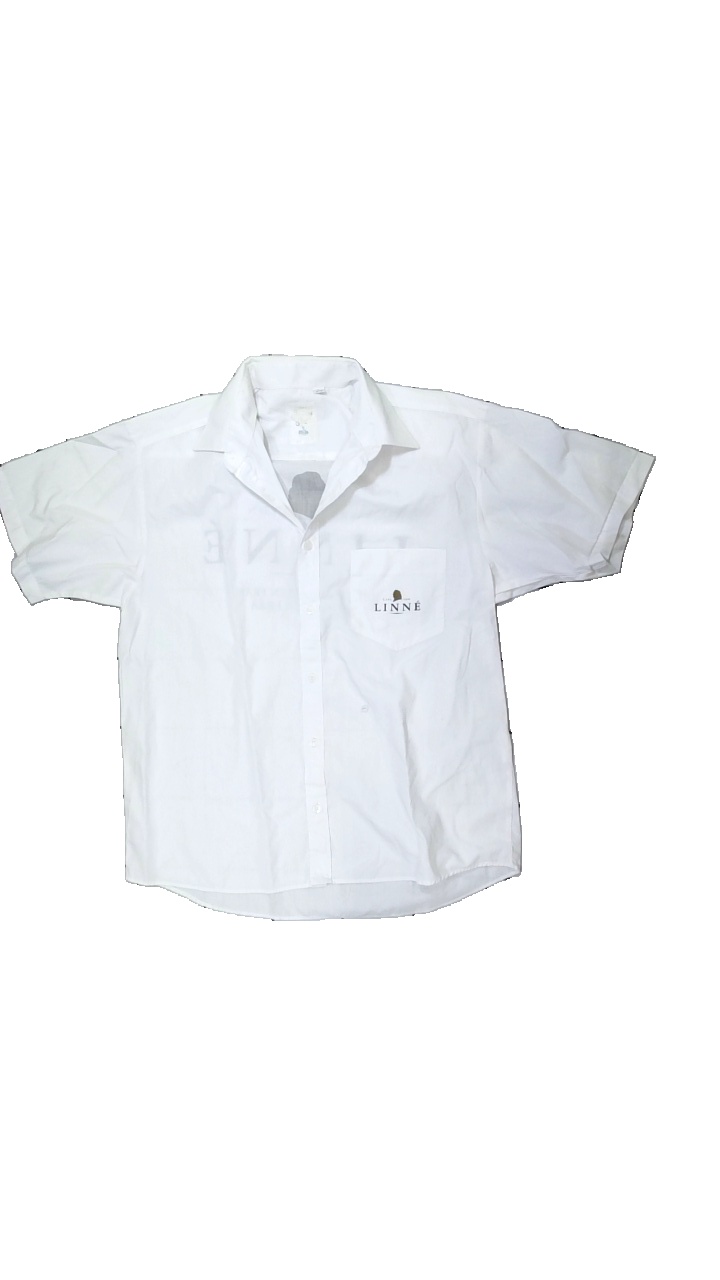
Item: Shirt (Men)
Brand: Best In Town
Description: white shortsleeve shirt with print
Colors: White, Black, Brown
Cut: Regular
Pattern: Other
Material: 64% Polyester 36% Cotton
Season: All
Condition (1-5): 5
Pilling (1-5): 5
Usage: Reuse
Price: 50-100